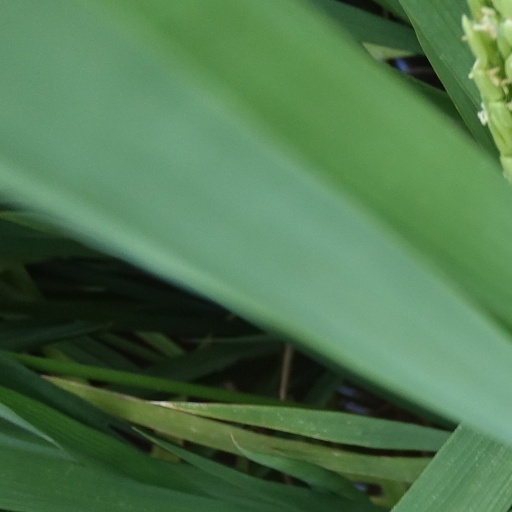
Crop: rice